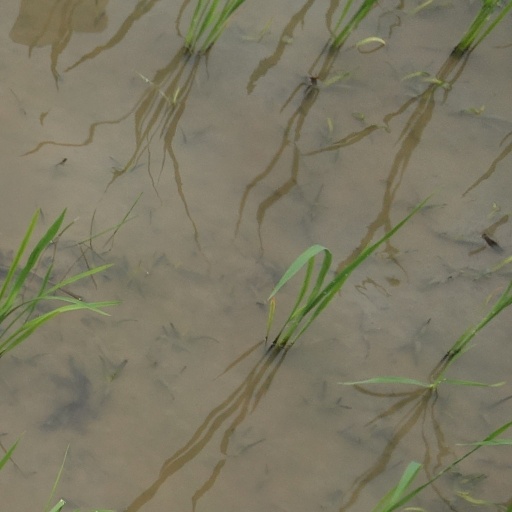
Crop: rice